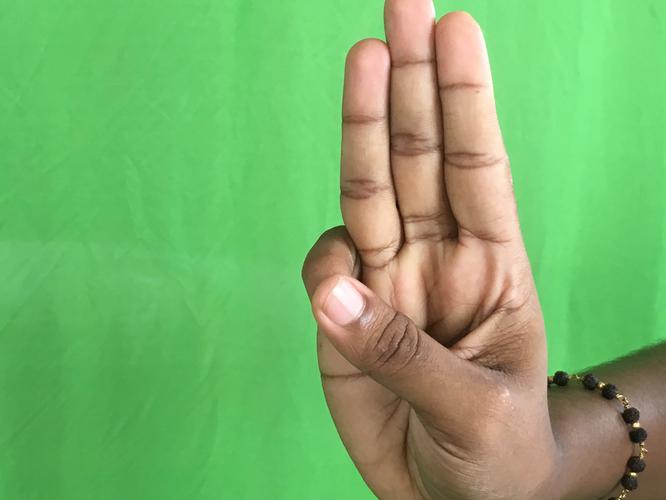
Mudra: Trishulam
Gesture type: single_hand